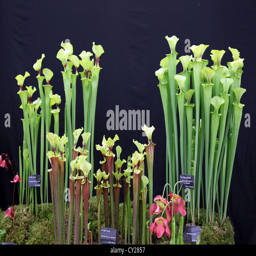
a dramatic display of insectivorous plants at show